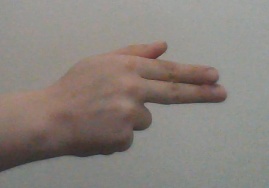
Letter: ghain